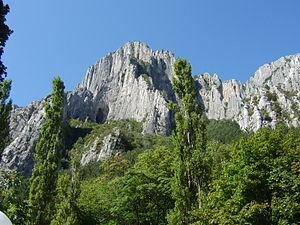
Vratsa est une ville du nord-ouest de la Bulgarie, au pied de la chaîne du Balkan. Elle est la capitale administrative de la province du même nom. A 116 km seulement de la capitale Sofia, à 370 m d'altitude, la ville de Vraca est l'une des villes les plus pittoresques de la Bulgarie. Blottie au pied de la montagne de Vraca, la riviere Leva passe tranquillement par la ville et les rochers semblent suspendus aux toits des maisons. Sa population est de 111 638 habitants.